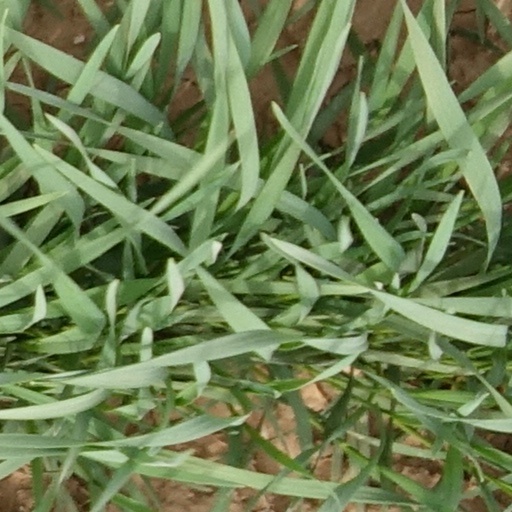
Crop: wheat